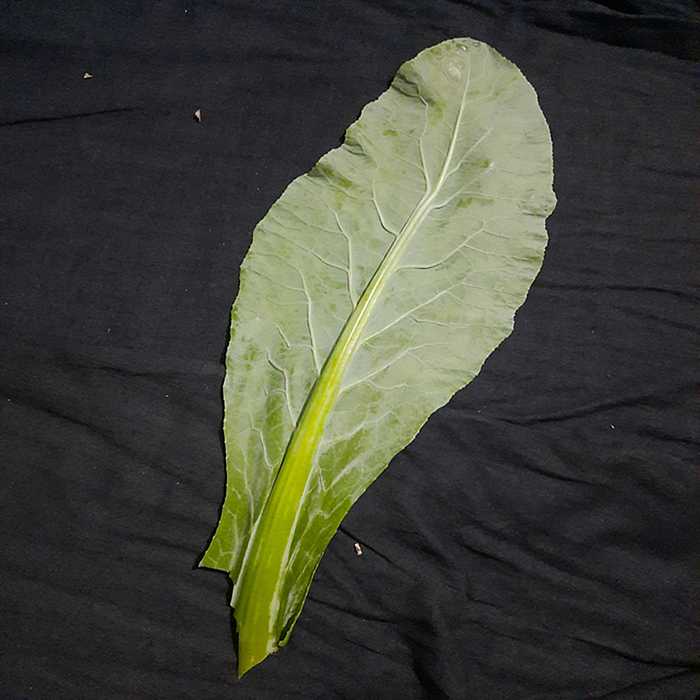
Plant: Cauliflower
Label: Fresh leaf